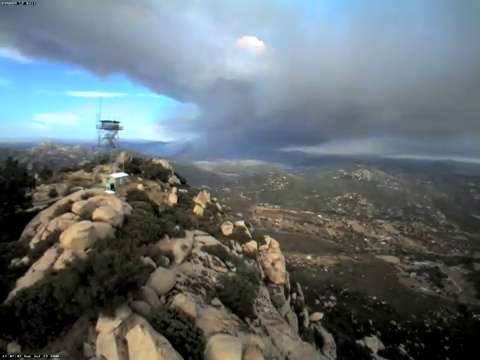
Fire: no
Smoke: yes